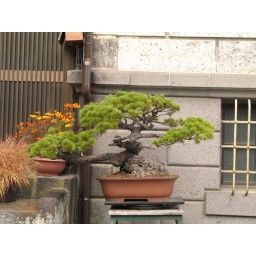
This was outside someone's house on a side street in Nara. Amazing that something so valuable is safe.